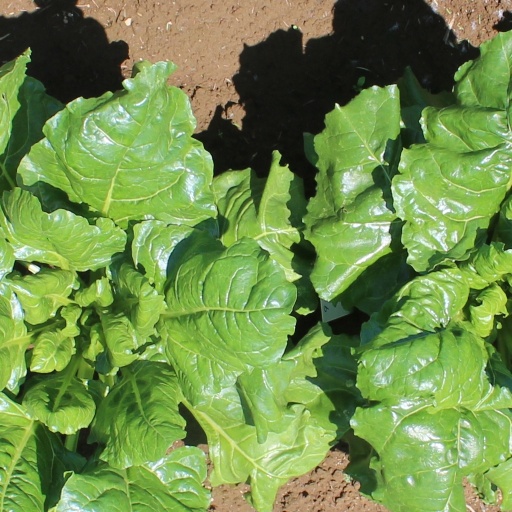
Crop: sugar beet